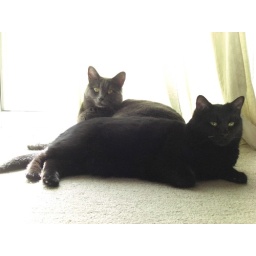
My two cats, Loki and Freya, the grey cat and the black cat, hanging out in front of the window.